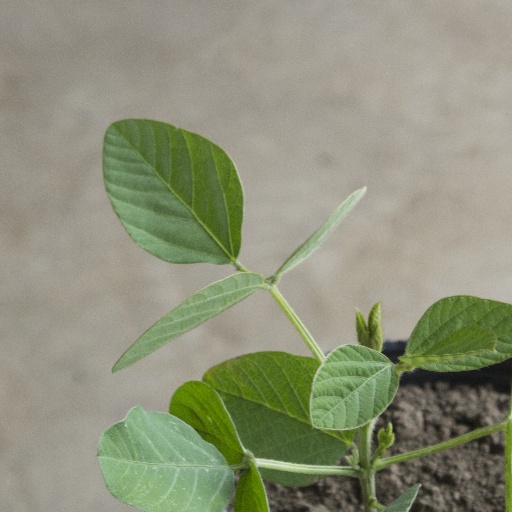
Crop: soybean